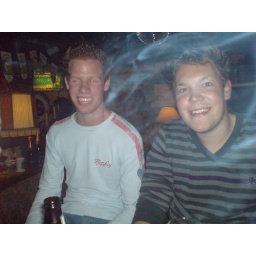
Met uppie in de bar van George